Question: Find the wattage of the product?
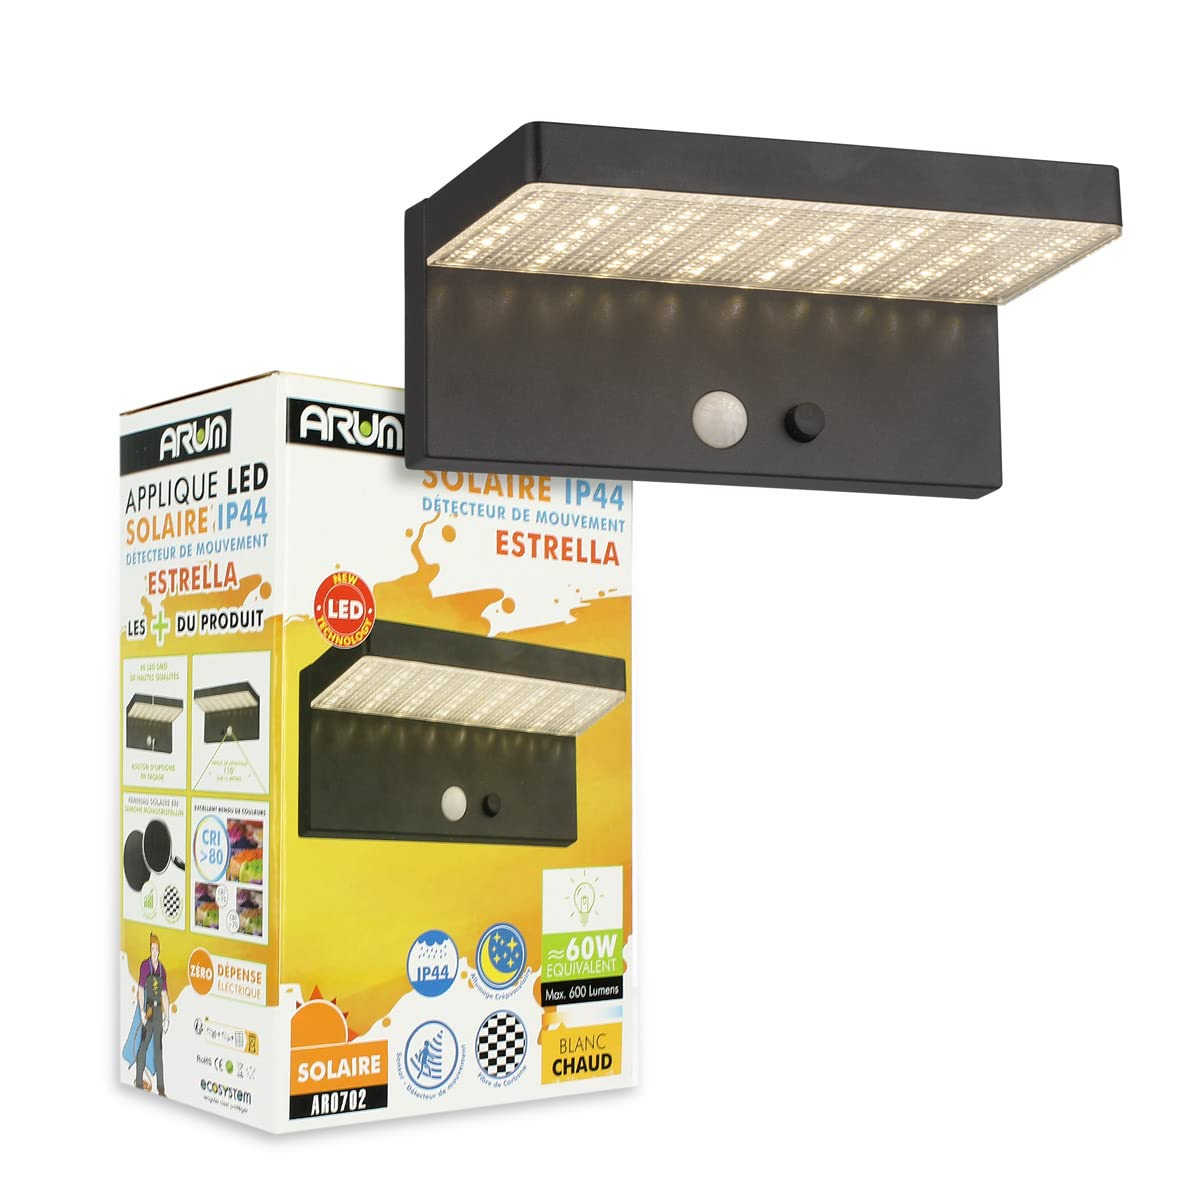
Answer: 60.0 watt